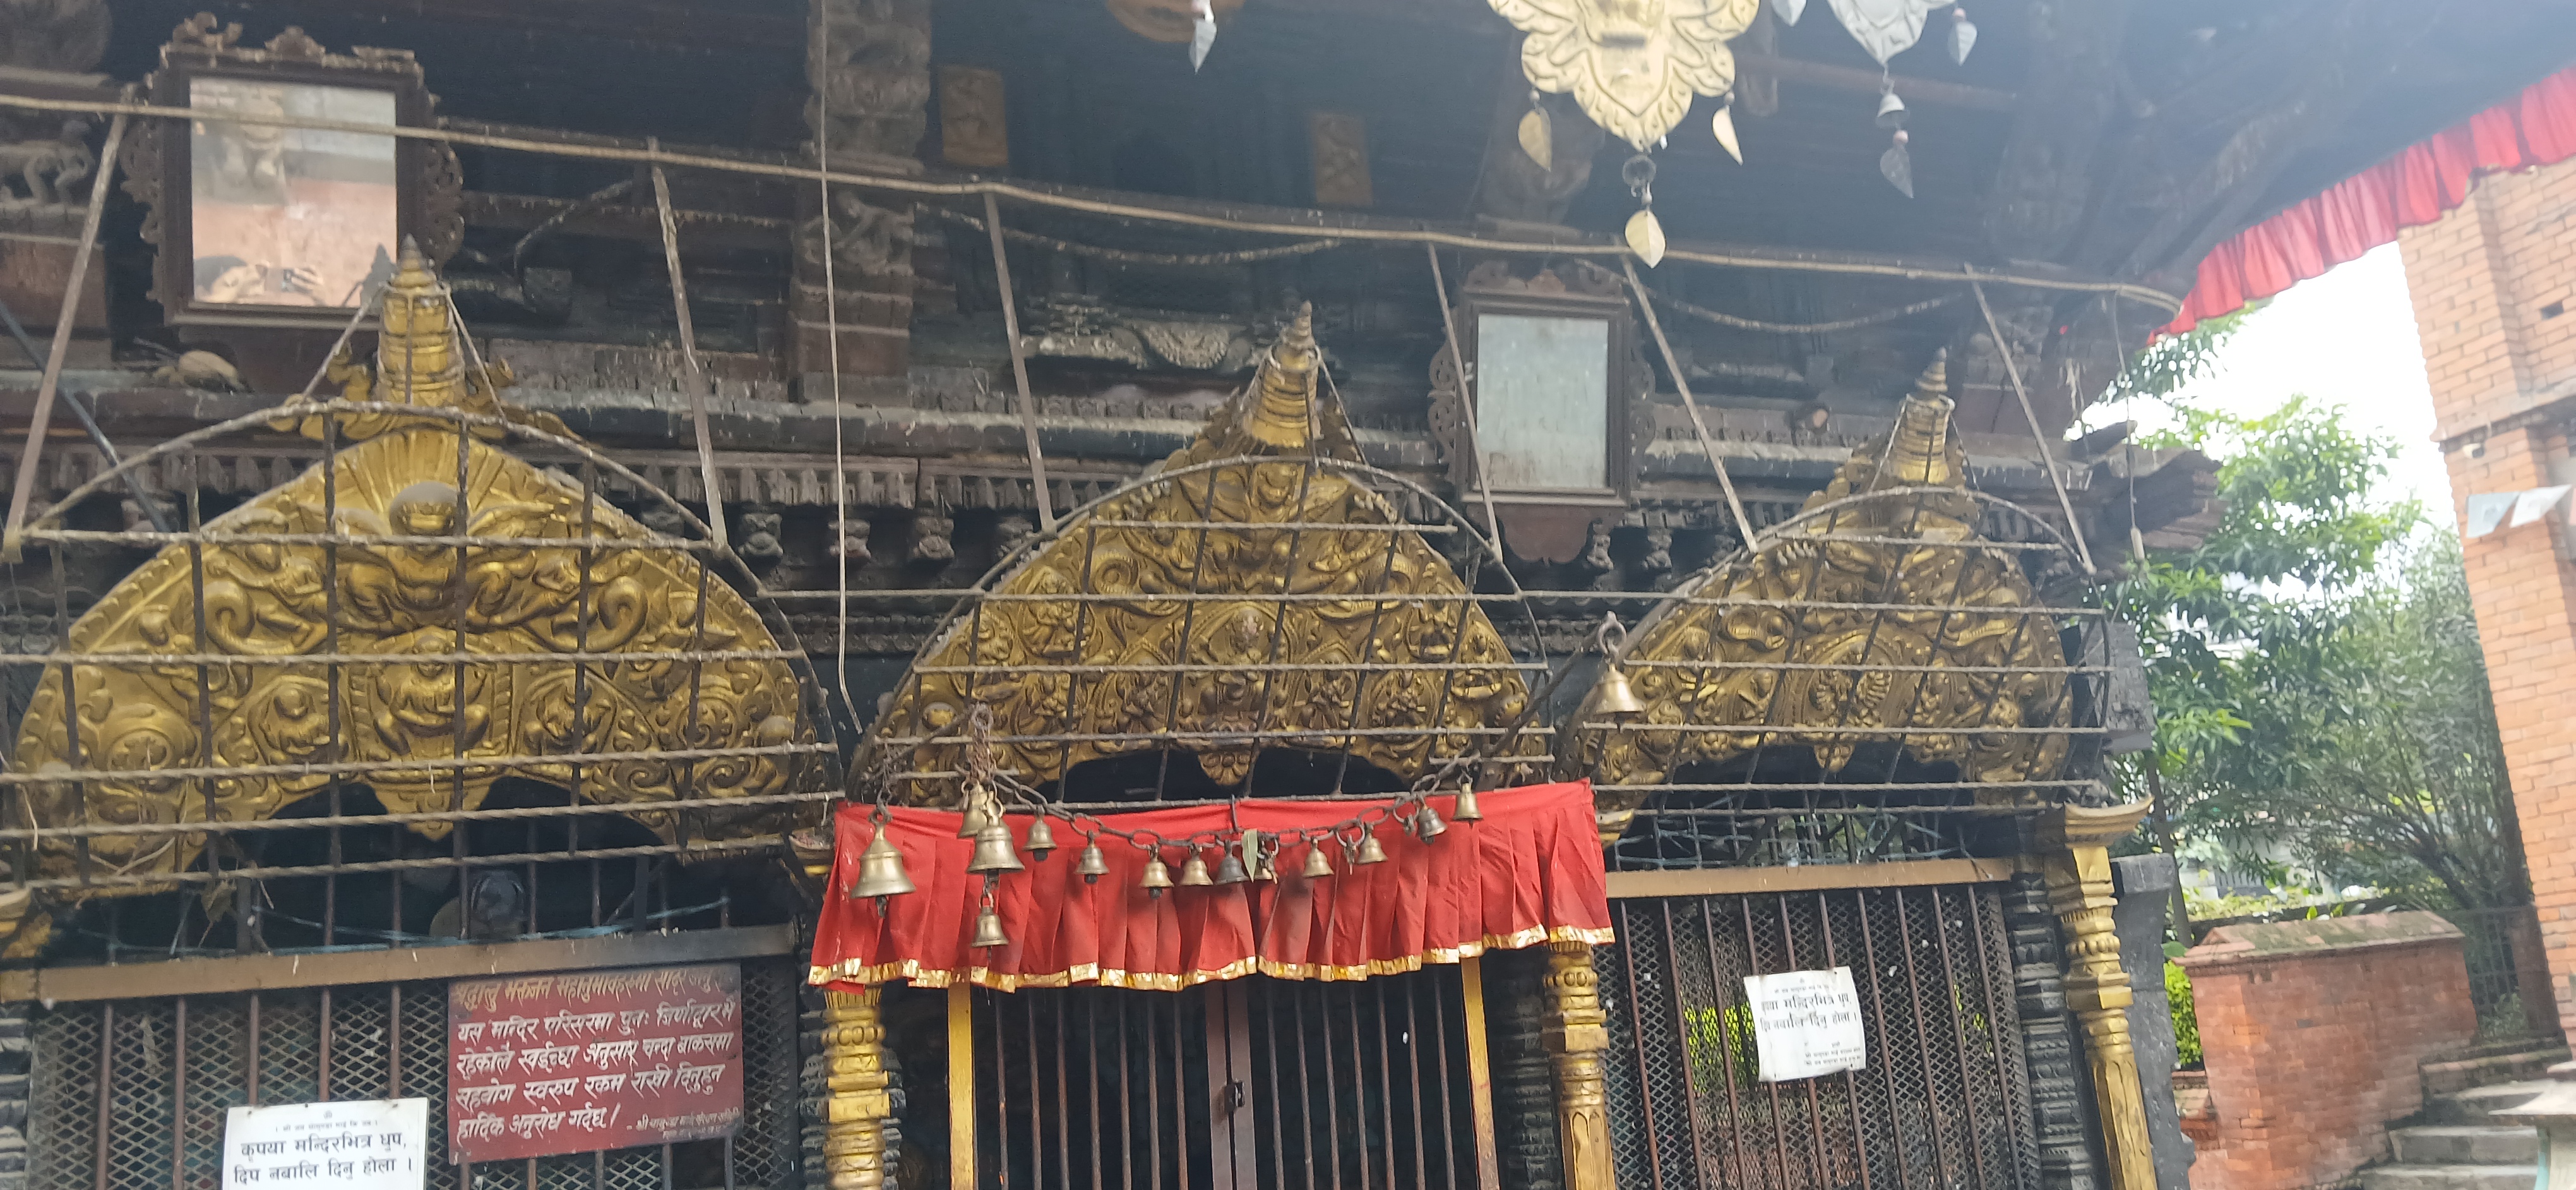
Heritage site: Chamundra_Mai